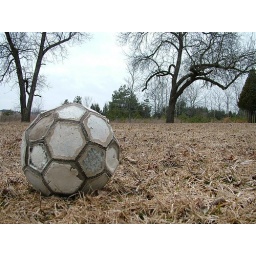
old soccer ball on dead grass with trees in the background; Bowmanville ON; Camp X